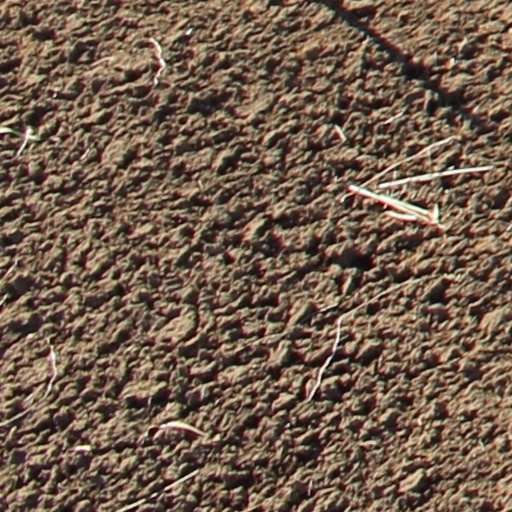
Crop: wheat